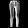
Label: Trouser